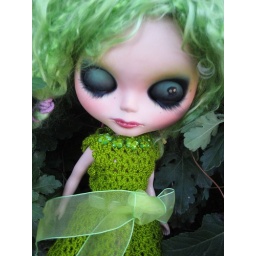
Grandmother in law made new clothes for her grand daughters. Olive is wearing a green dress made by my mother in law